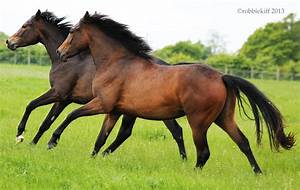
Label: horse